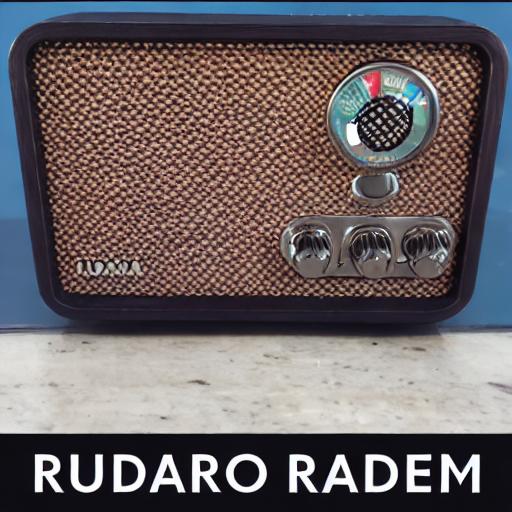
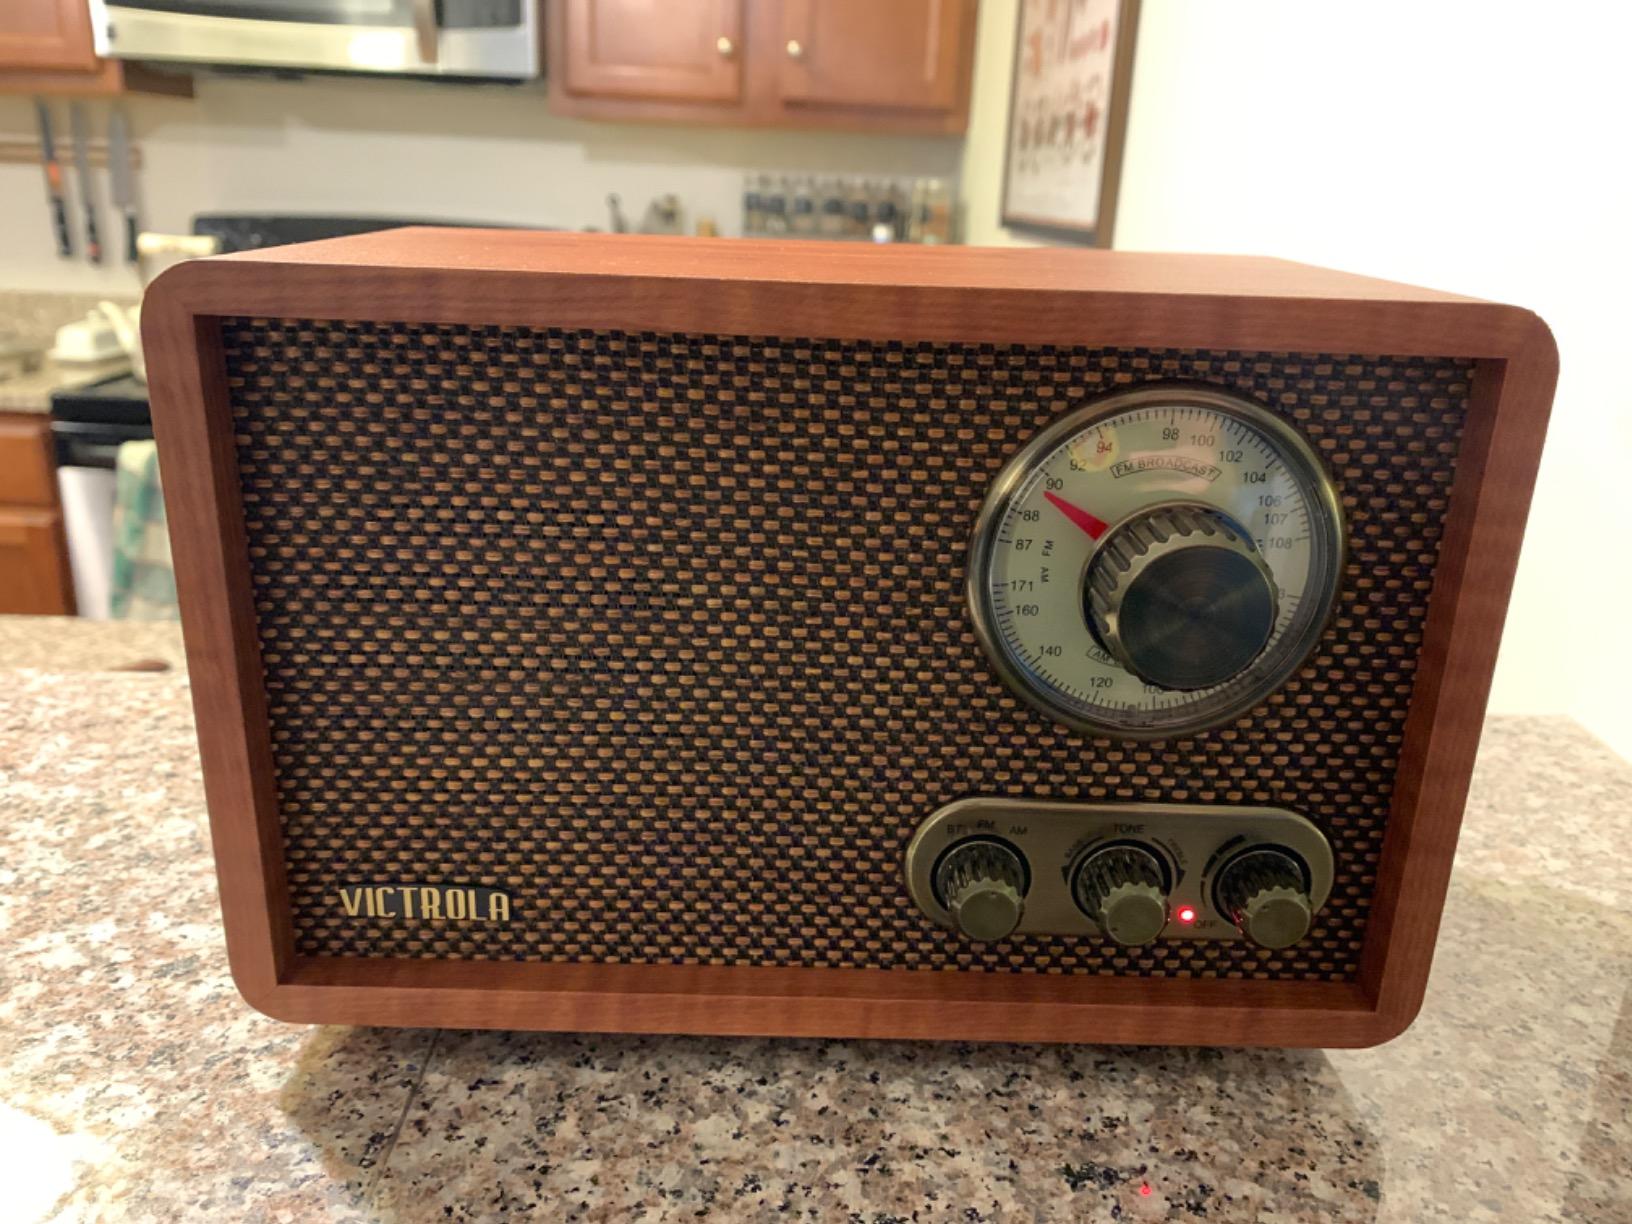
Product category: radio
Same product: no